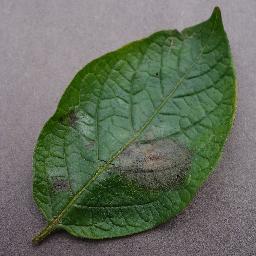
Label: Potato___Late_blight